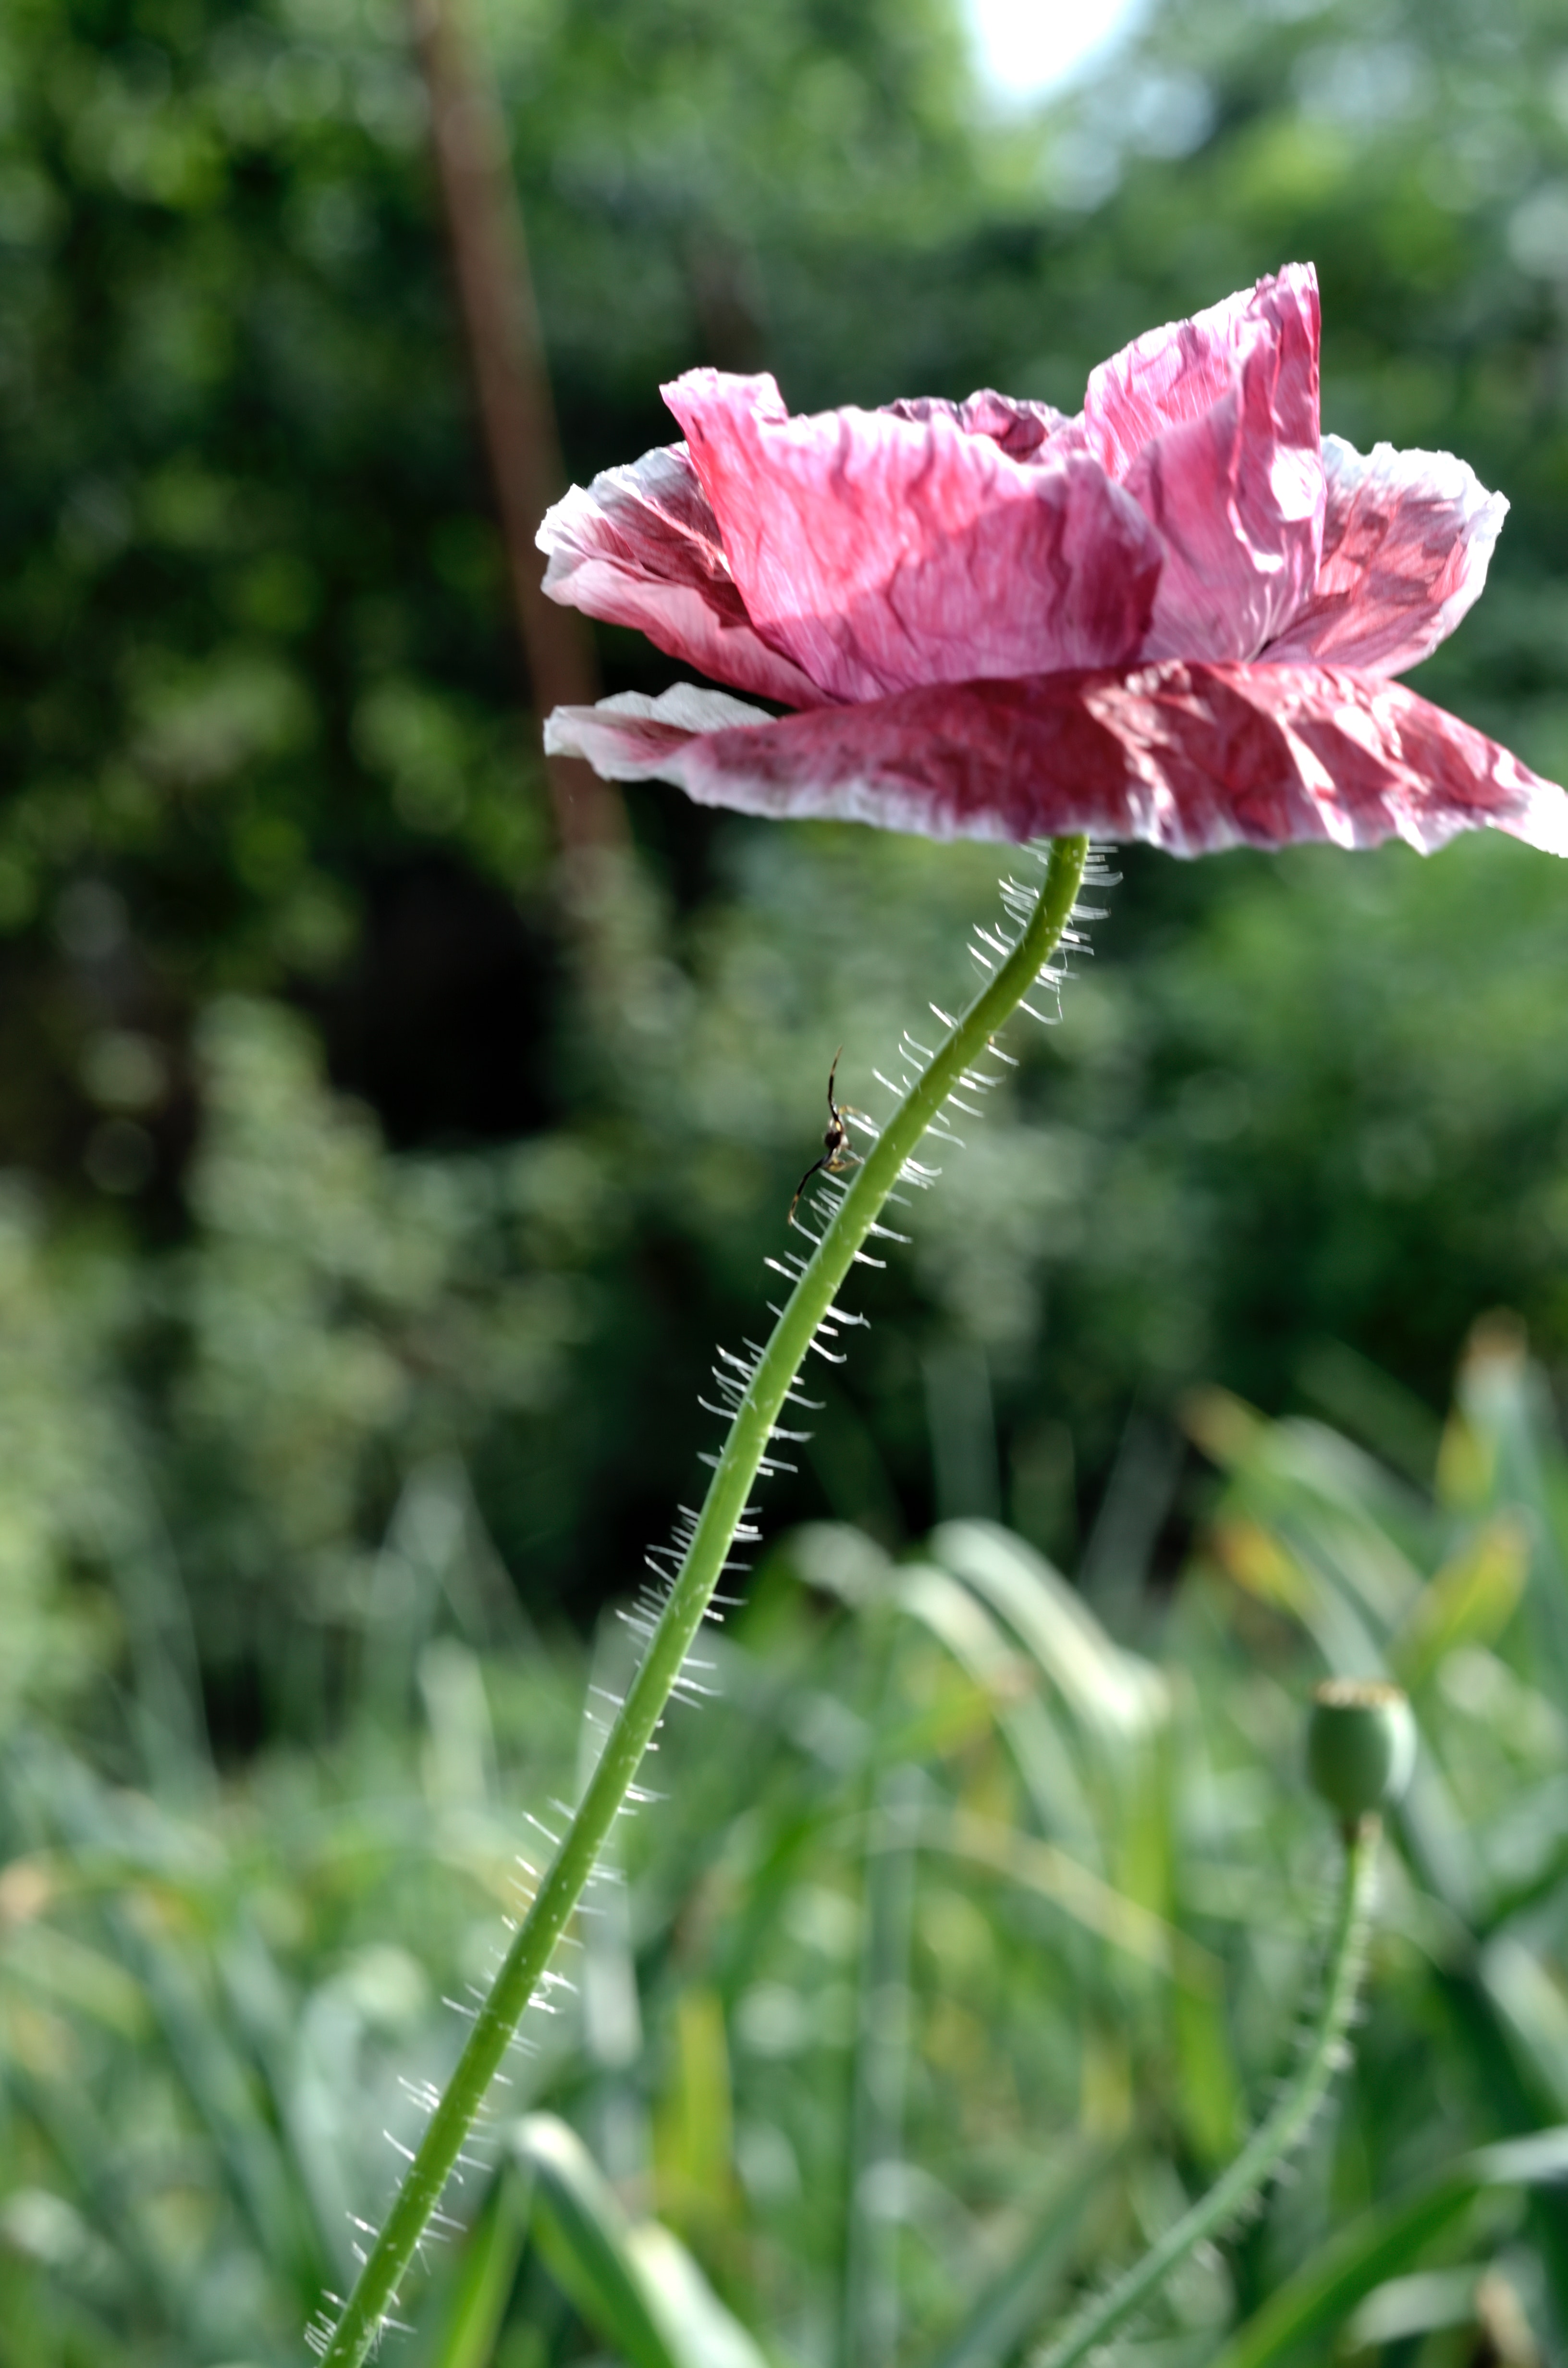
flower, flowering plant, pink, plant, petal, botany, oriental poppy, grass, poppy family, wildflower, plant stem, pink family, annual plant, rose family, poppy, perennial plant